Gijs Van Hoecke

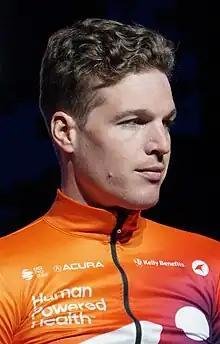
Van Hoecke in 2023

Gijs Van Hoecke (born 12 November 1991) is a Belgian cyclist, who currently rides for UCI WorldTeam .